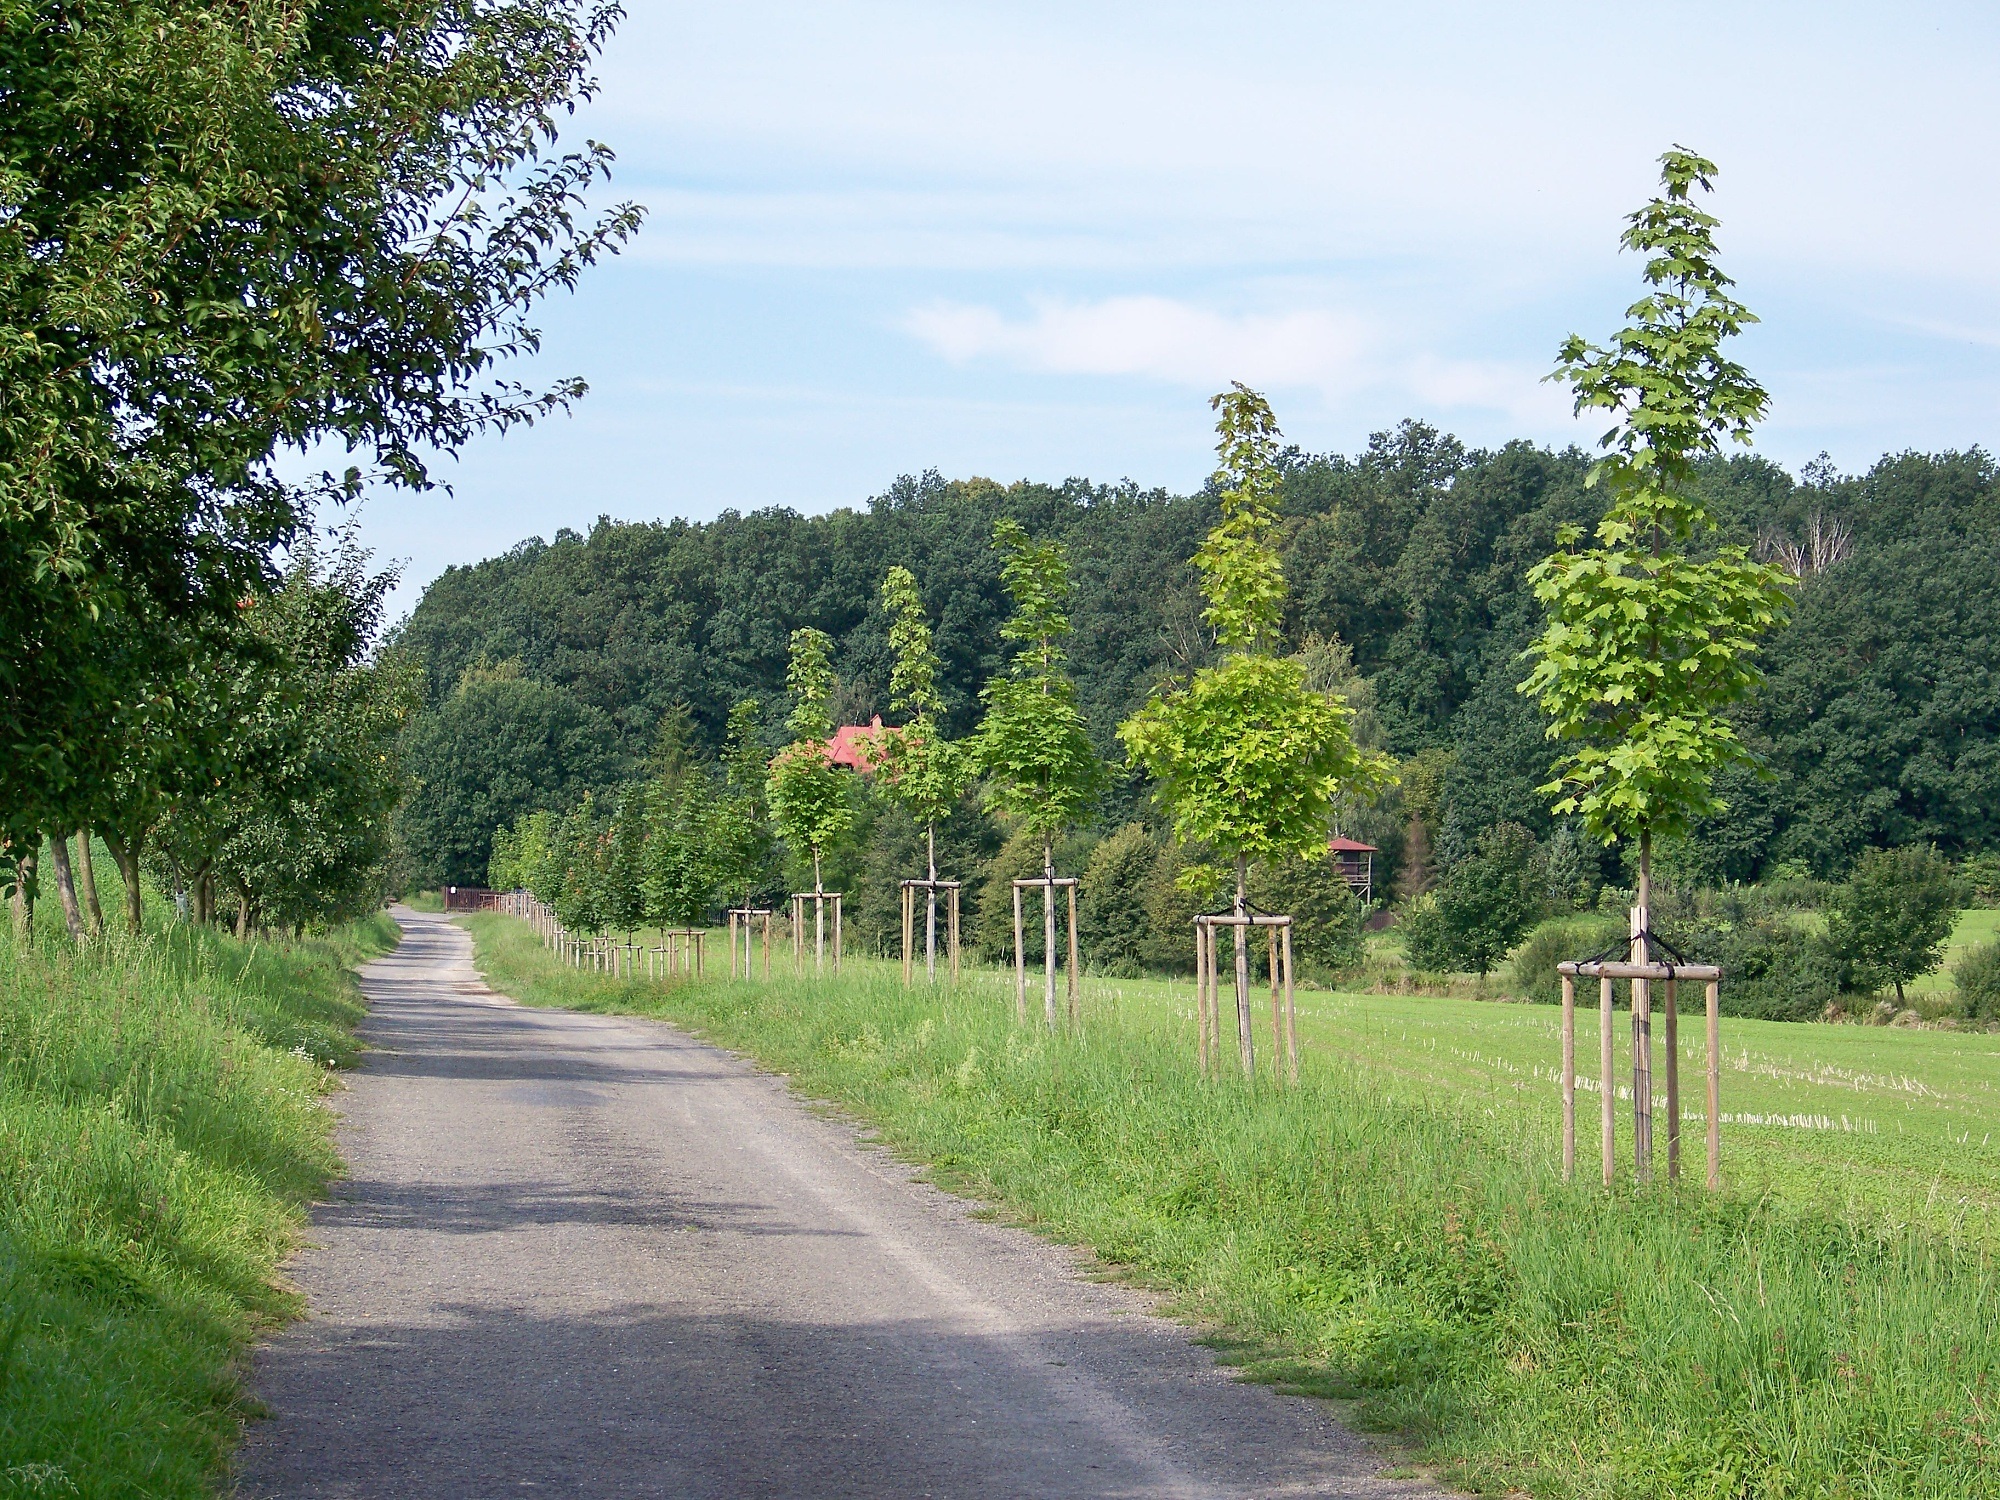
landscape, tree, nature, forest, path, grass, mountain, plant, road, trail, farm, meadow, hill, walk, park, trees, infrastructure, rural area, the way the trees, woody plant, land lot